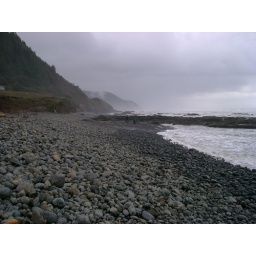
Rocky beach near seal rock